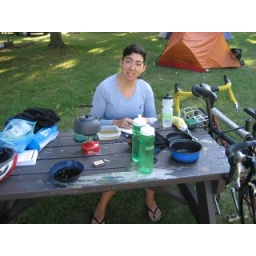
We packed a stove and kettle but no cups so that's mint tea in the bowl.